Sahitya Gaurav Puraskar

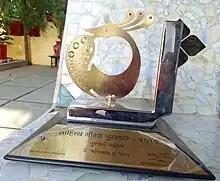
Award plaque

The Sahitya Gaurav Puraskar (Gujarati: સાહિત્ય ગૌરવ પુરસ્કાર), also known as Sahitya Gaurav Award, is a literary honour in Gujarat, India. The award is conferred by Gujarat Sahitya Akademi and the Government of Gujarat to the Gujarati authors for their significant contribution in Gujarati literature. Established in 1983, the award comprises a plaque, shawl and a cash prize of . In 1985, Umashankar Joshi rejected the Sahitya Gaurav Award.